Economics of the arts and literature

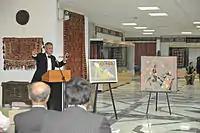
Fine art such as paintings are typically sold at auctions.

Some major financial institutions, banks and insurance companies, have had considerable return rates on investments in art works in the 1990s. These rates have not slowed down at the same time as the rates on stock exchanges, in the early 1990s. This may indicate a diversification opportunity to invest in tangible assets such as art works. Apart from this evidence of successful investment, the amount of data available has stimulated study of the market. Many works are sold at auctions. These transactions are thus very transparent. This has made it possible to establish price databases, with prices of some items going back to 1652. An intangible gain in terms of pleasure of having a work of art could explain this partly. However, before interpreting the figures, it should be borne in mind that art is often exempt of many kinds of taxes. In 1986, Baumol made an estimate of an average yearly rate of return of 0.55 percent for works of art, against a rate of return of 2.5 percent for financial assets, over a 20-year period.